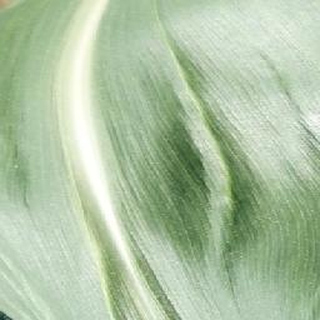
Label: healthy_corn